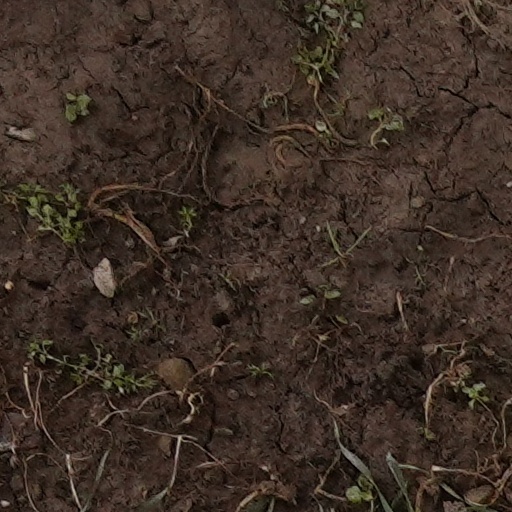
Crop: wheat